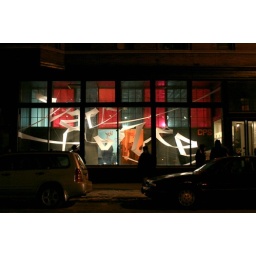
Title sign made of paper installed in the front windows.